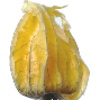
Label: physalis_with_husk